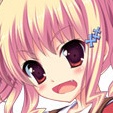
Portrait style: Anime Portrait